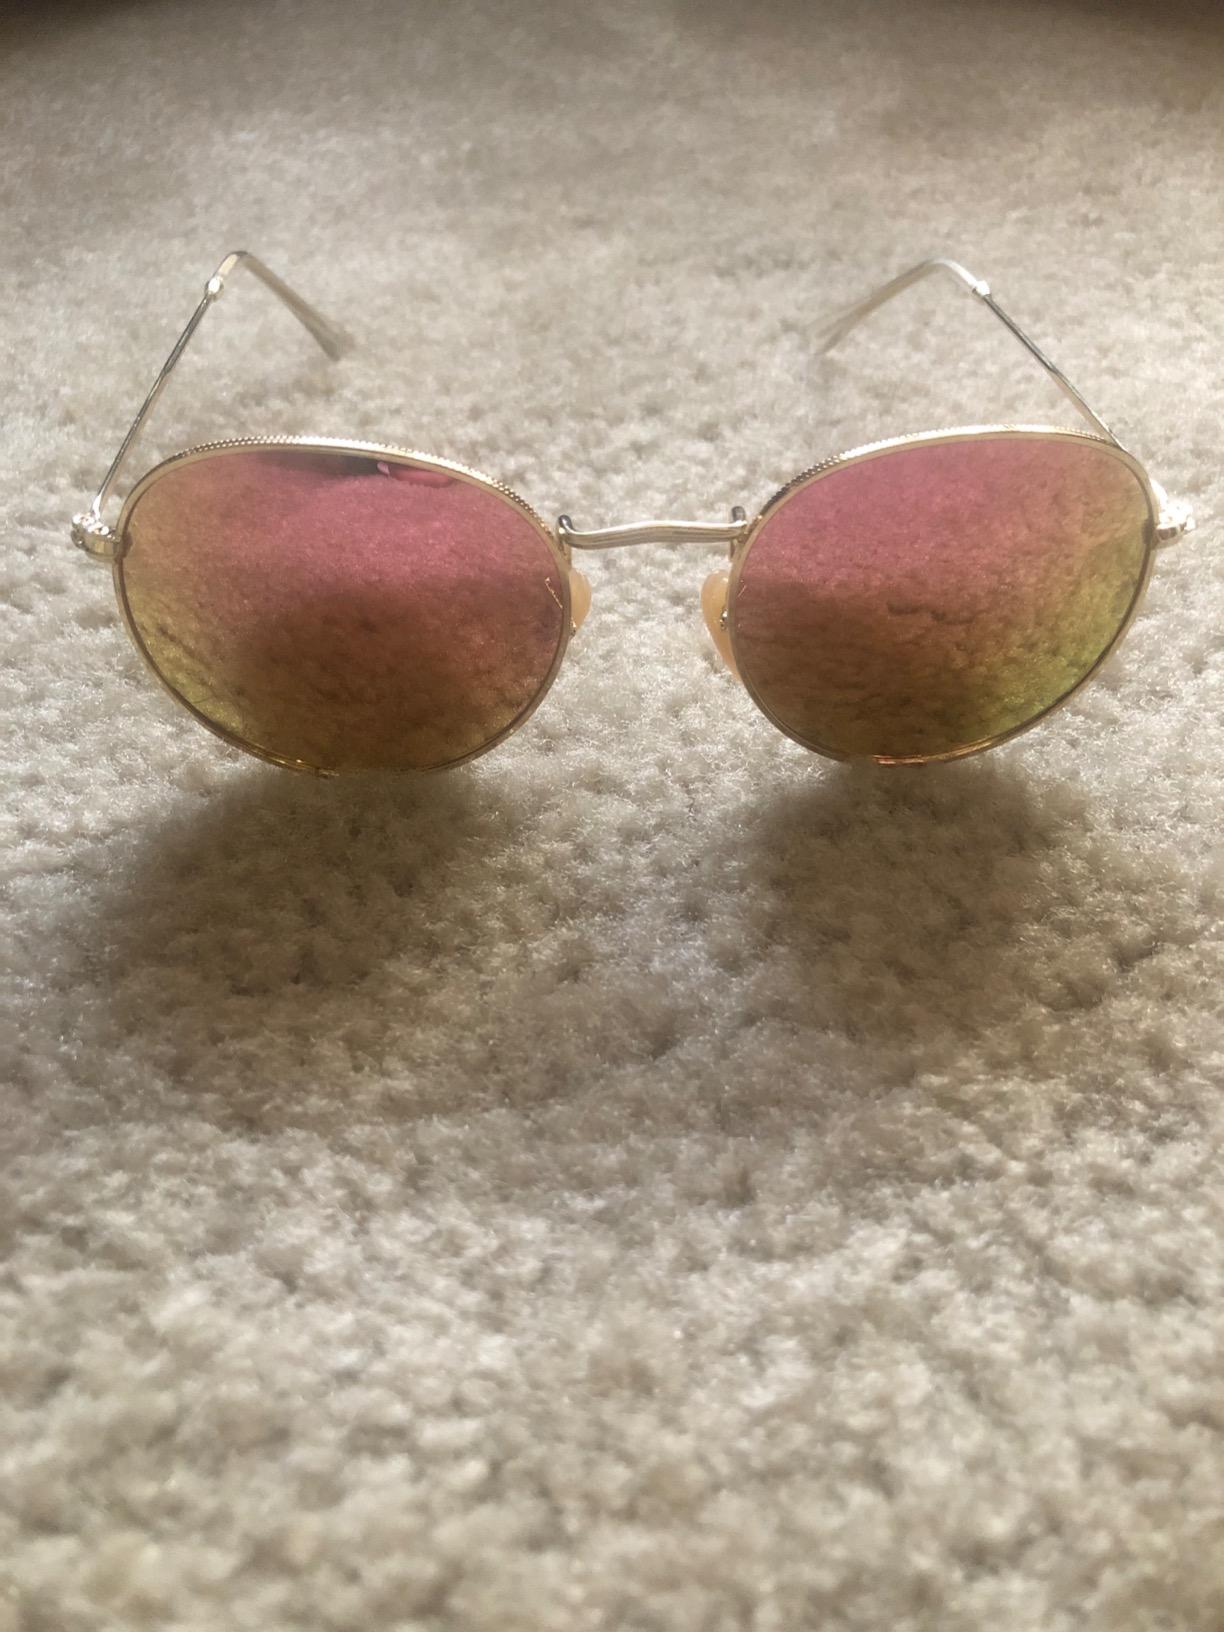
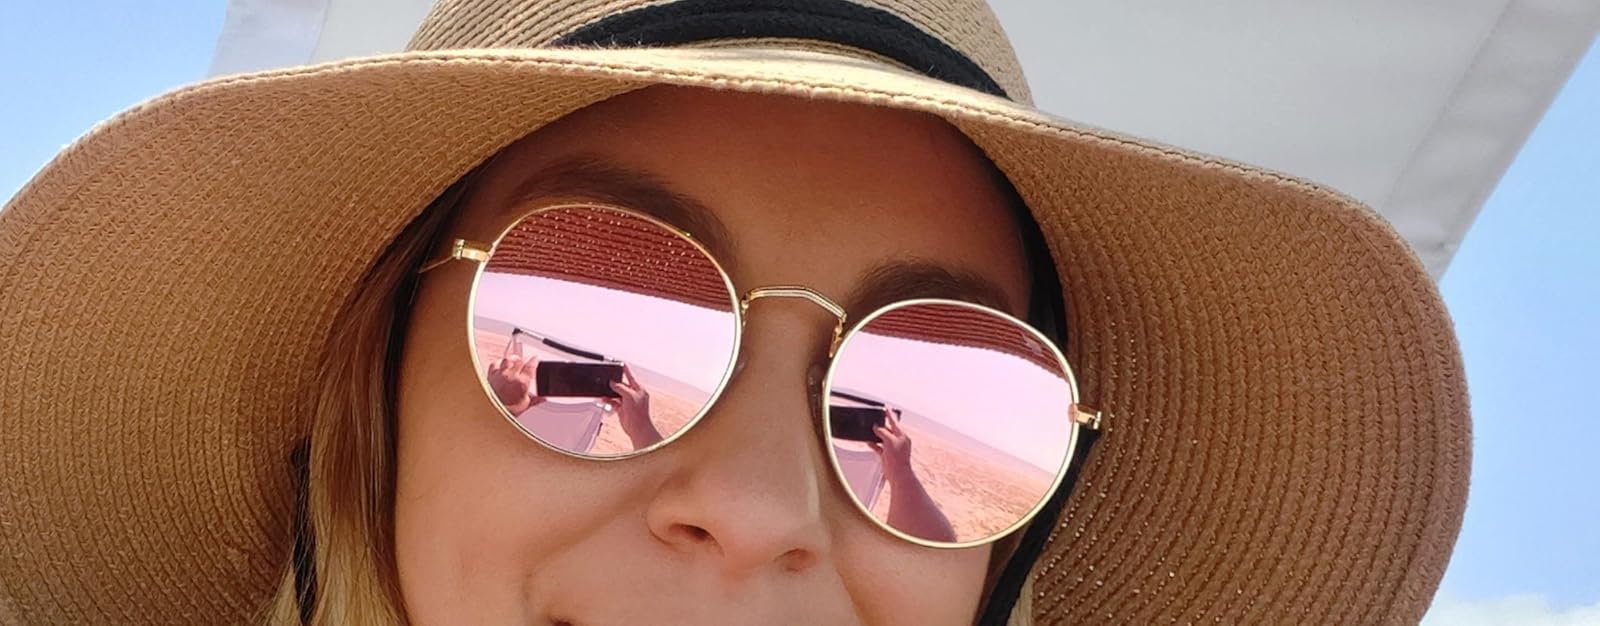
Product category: accessories_sunglasses
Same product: yes